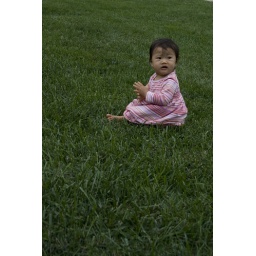
Reagan in pink striped dress in front yard - 9